Joan Bardina Castarà

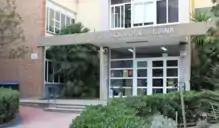
Joan Bardina Foundation headquarters, Barcelona

Bardina's views on education are reconstructed predominantly on basis of his theoretical works. His opus consists mostly of articles, scattered across numerous periodicals issued in Spain or in Chile. His manuals, published anonymously and few of them covering education-related topics, attracted far less attention. How Bardina put his ideas into practice remains rather obscure; the 1906-1910 period at Escola de Mestres is analyzed in detail, but there is no study of his term in the Santiago seminary in the late 1910, in the Valparaíso college in the 1920s, in Escuela de Derecho in the 1930s and 1940s or in fiscal and customs training schools in Chile.